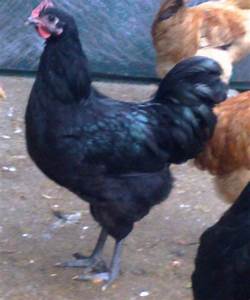
Label: gallina